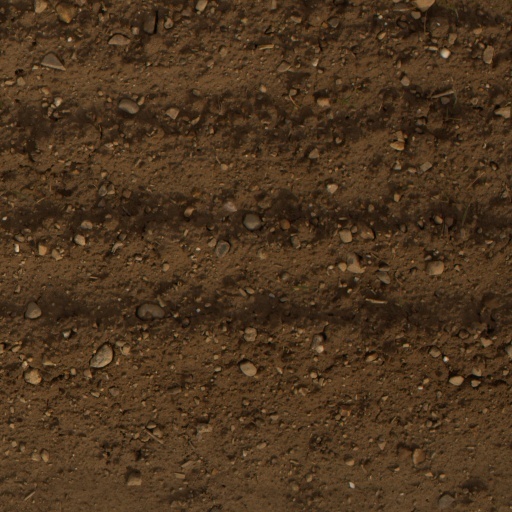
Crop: wheat